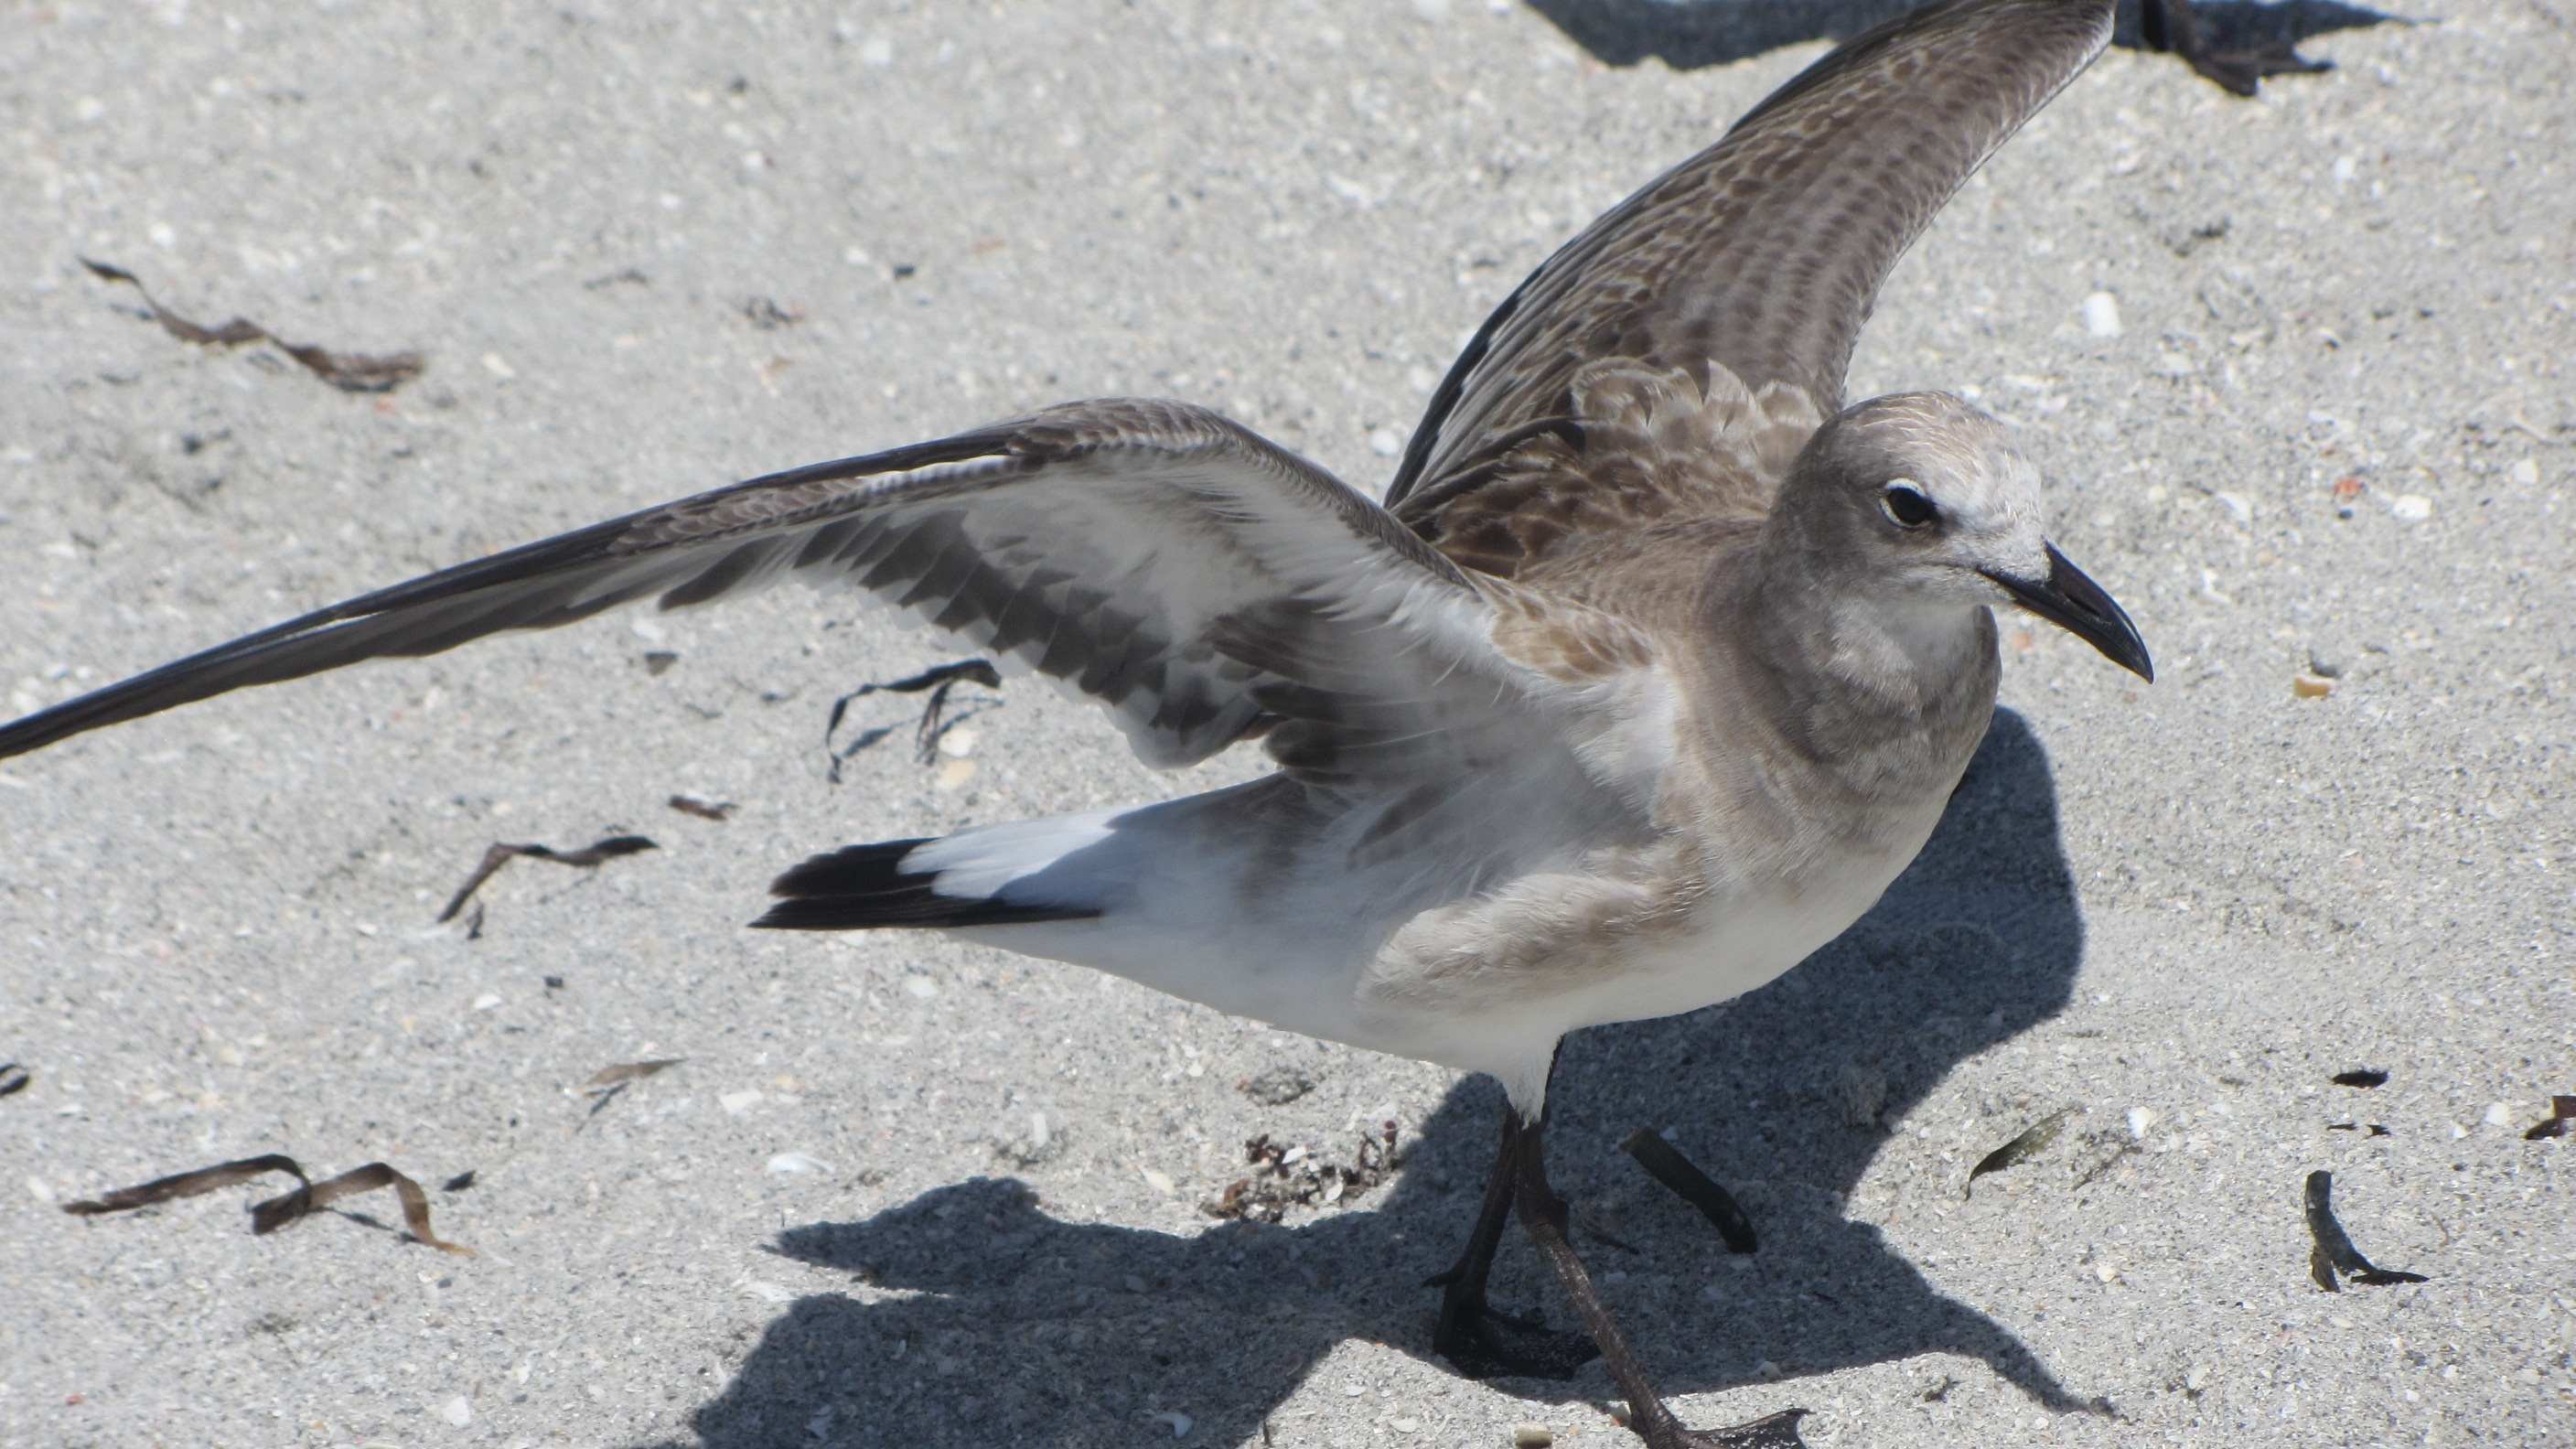
beach, nature, sand, ocean, bird, wing, seabird, flying, seagull, summer, wildlife, gull, beak, feather, fauna, vertebrate, shorebird, sandpiper, charadriiformes, suliformes